Rio de Janeiro

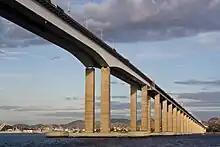
Rio-Niterói Bridge

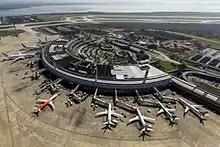
Rio de Janeiro/Galeão International Airport

Rio de Janeiro is Brazil's primary tourist attraction and resort. It receives the most visitors per year of any city in South America with 2.82 million international tourists a year.